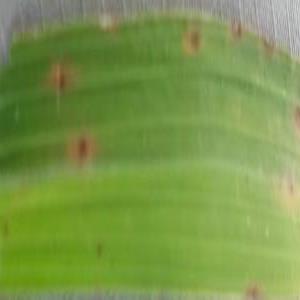
Disease: Brownspot